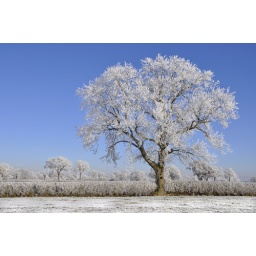
this tree was in a field under the briedens.it was one of the most beautifull winter scenes iv ever seen